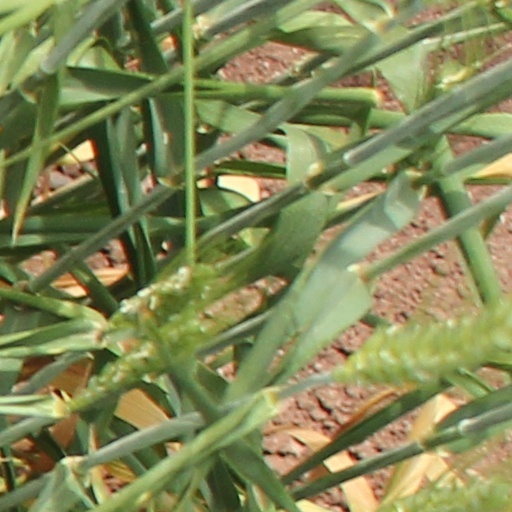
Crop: wheat